Jorge Villafaña

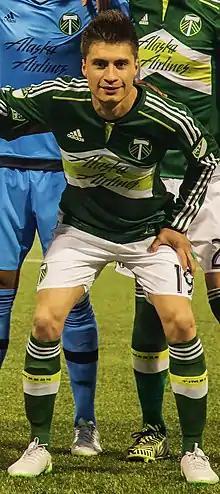
Villafaña with the Portland Timbers in 2015

Jorge Antonio Flores Villafaña (born September 16, 1989) is an American former professional soccer player who played as a left-back. He is currently the head coach for Westside Metros.